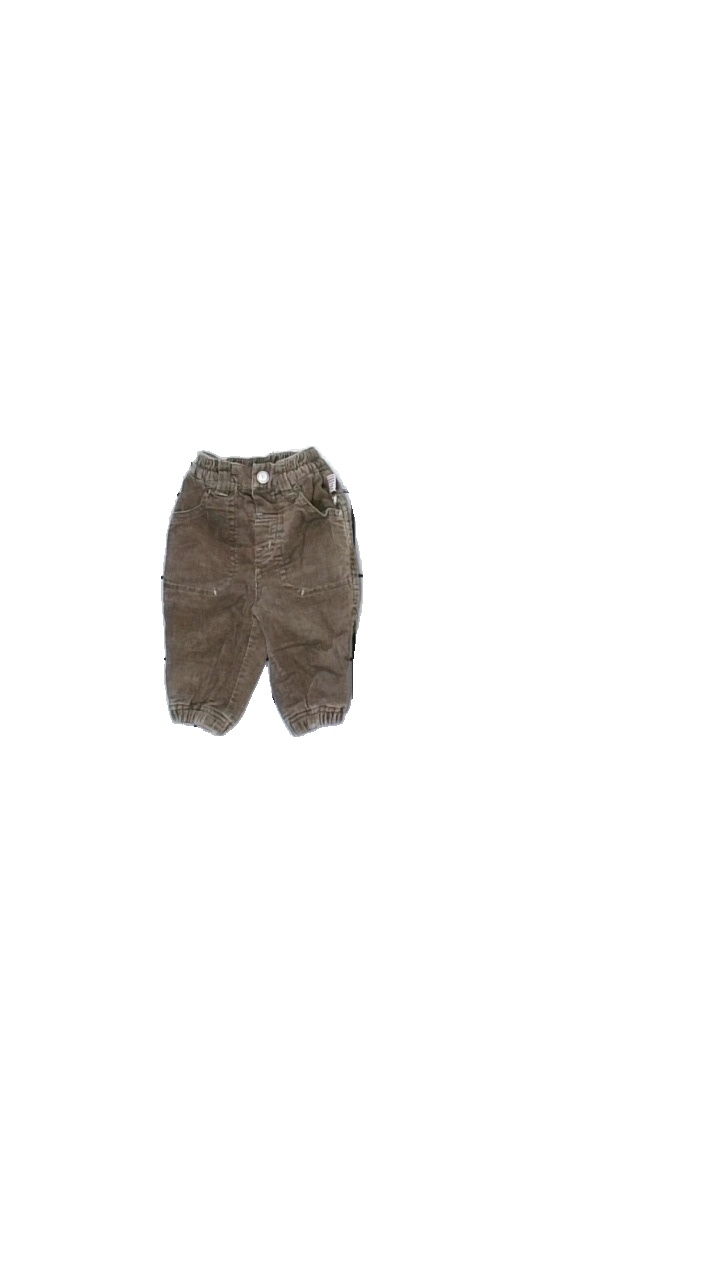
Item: Trousers (Children)
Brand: Fix (lindex)
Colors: Brown
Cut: Regular
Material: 100%cotton
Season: Autumn
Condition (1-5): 4
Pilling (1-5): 5
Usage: Reuse
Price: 50-100